Tafarn Sinc

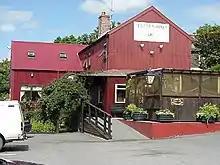
Exterior view

Tafarn Sinc ("Zinc Tavern") is a pub in Rosebush, Pembrokeshire, Wales.